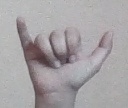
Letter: ya